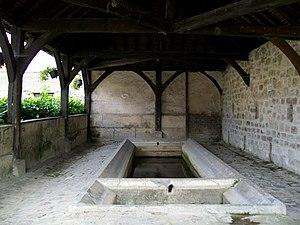
Asnières-sur-Oise est une commune du département du Val-d'Oise en région Île-de-France. Ses habitants sont appelés les Asnièrois.